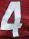
Number: 4